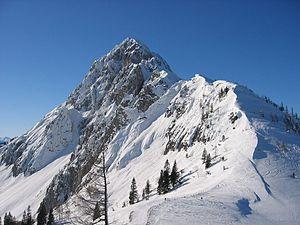
Le Bosruck est un sommet des Alpes, à 1 992 m, dans les Alpes d'Ennstal, en Autriche.